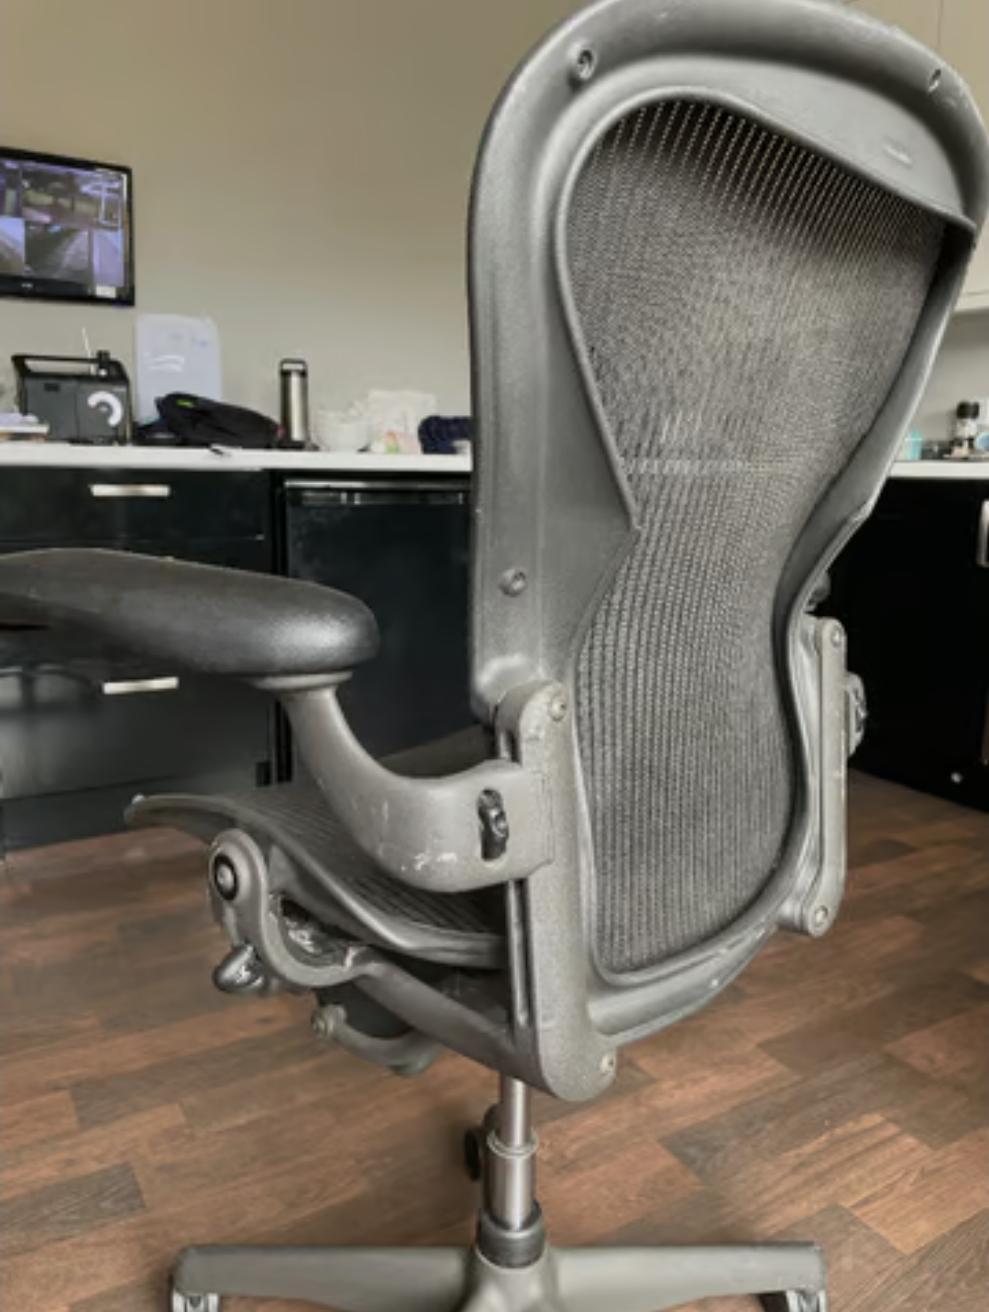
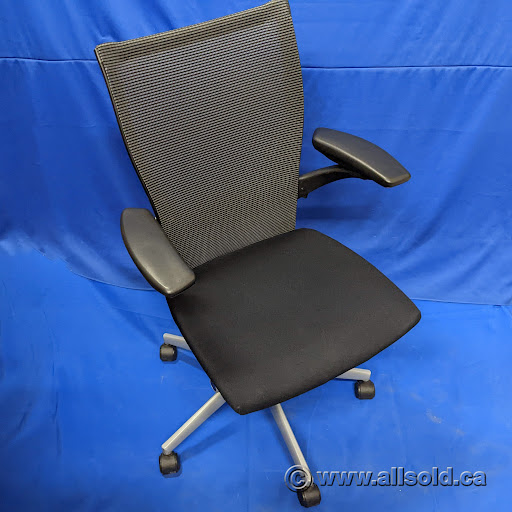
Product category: items_chair
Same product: no